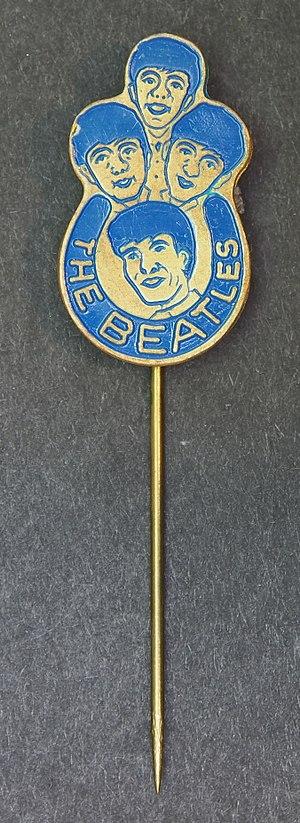
The Beatles [ðə ˈbiːtəlz] est un groupe de pop et de rock'n'roll, originaire de Liverpool, en Angleterre. Le noyau du groupe se forme avec les Quarrymen fondés par John Lennon en 1957, il adopte son nouveau nom en 1960 et, à partir de 1962, prend sa configuration définitive, composé de John Lennon, Paul McCartney, George Harrison et, le dernier à se joindre, Ringo Starr. Il est considéré comme le groupe le plus populaire et influent de l'histoire du rock. En dix ans d'existence et seulement sept ans d'enregistrement, les Beatles ont enregistré douze albums originaux et composé près de 200 chansons majoritairement écrites par le tandem Lennon/McCartney, dont le succès dans l'histoire de l'industrie discographique reste inégalé.